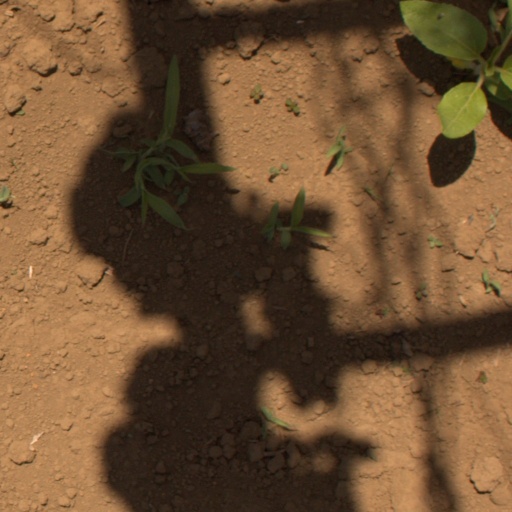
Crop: Jerusalem artichoke